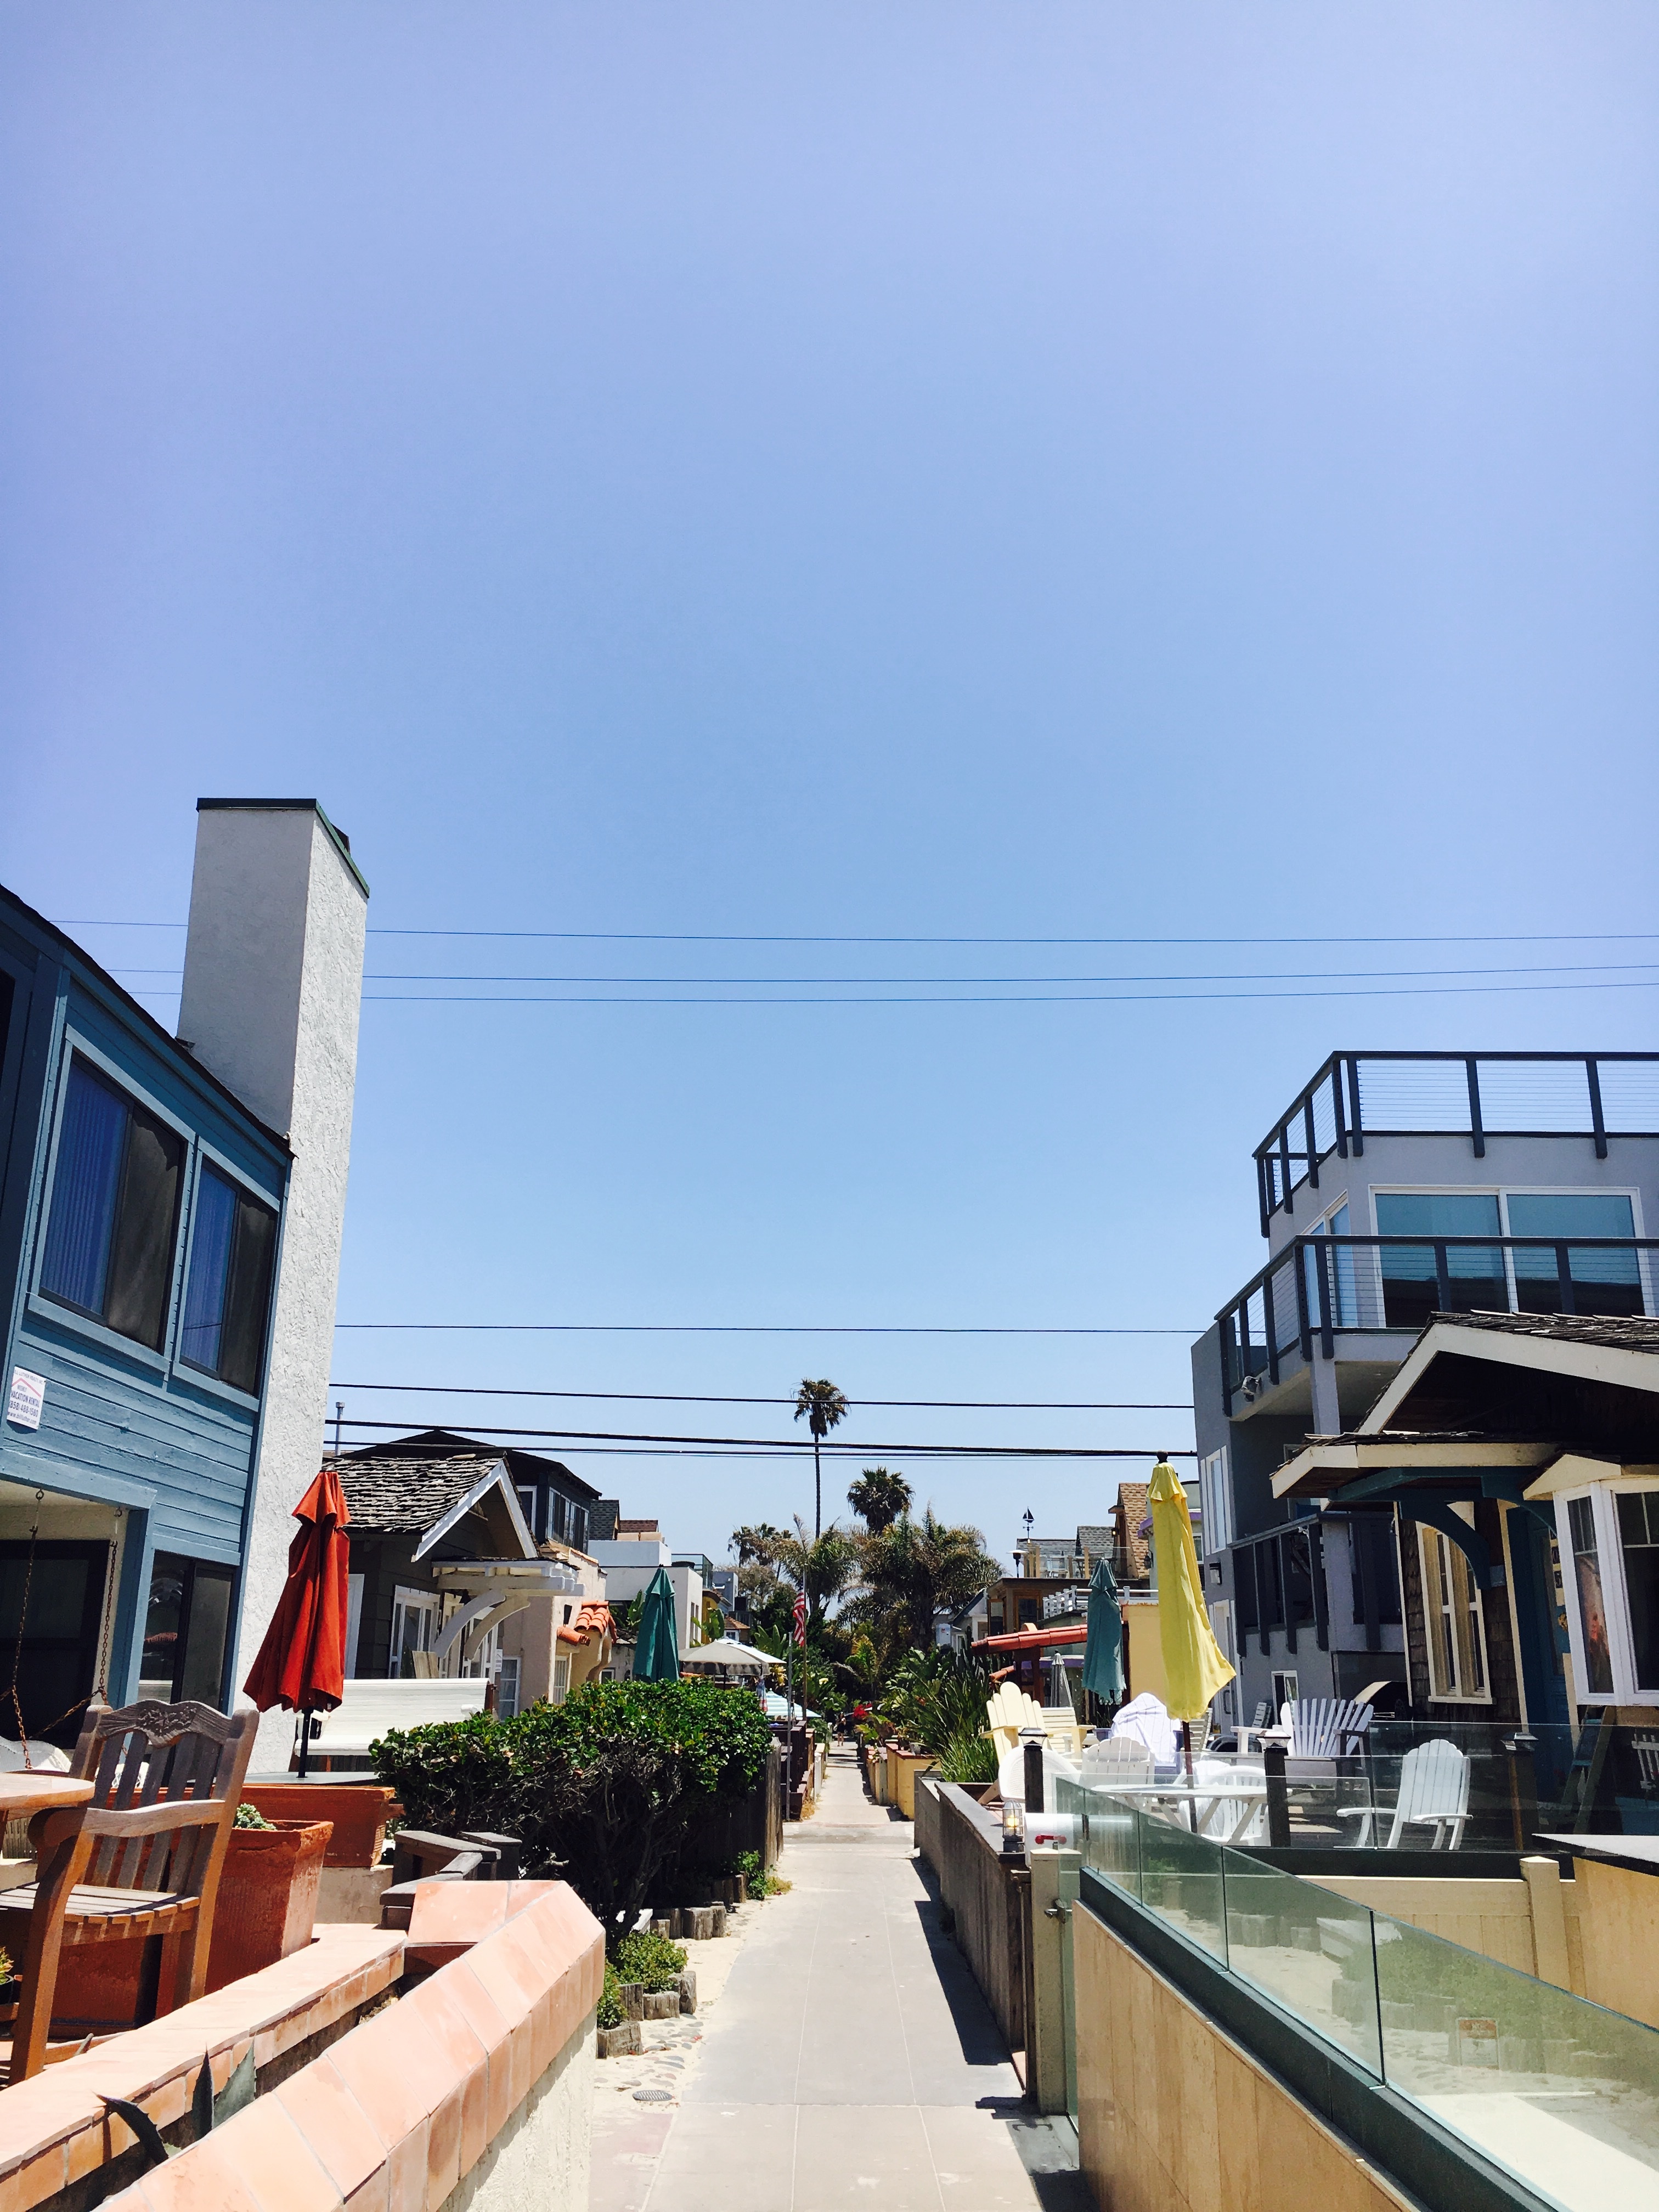
dock, architecture, boardwalk, town, city, walkway, cityscape, downtown, vacation, transport, vehicle, waterway, urban area, residential area